Glebe of Hungar's Parish

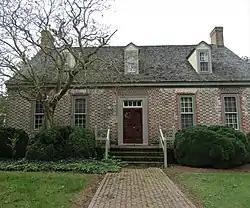

Glebe of Hungar's Parish is a historic glebe house located at Franktown, Northampton County, Virginia. It was built sometime between 1643 and 1745, and is a 1 1/2-story, brick, structure with gable roof, dormers, and two interior end chimneys. It was the official residence of the ministers of Hungar's Parish from 1745 until 1850.